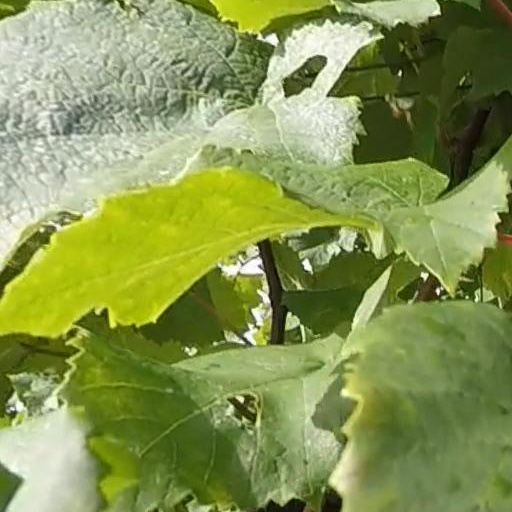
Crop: grape